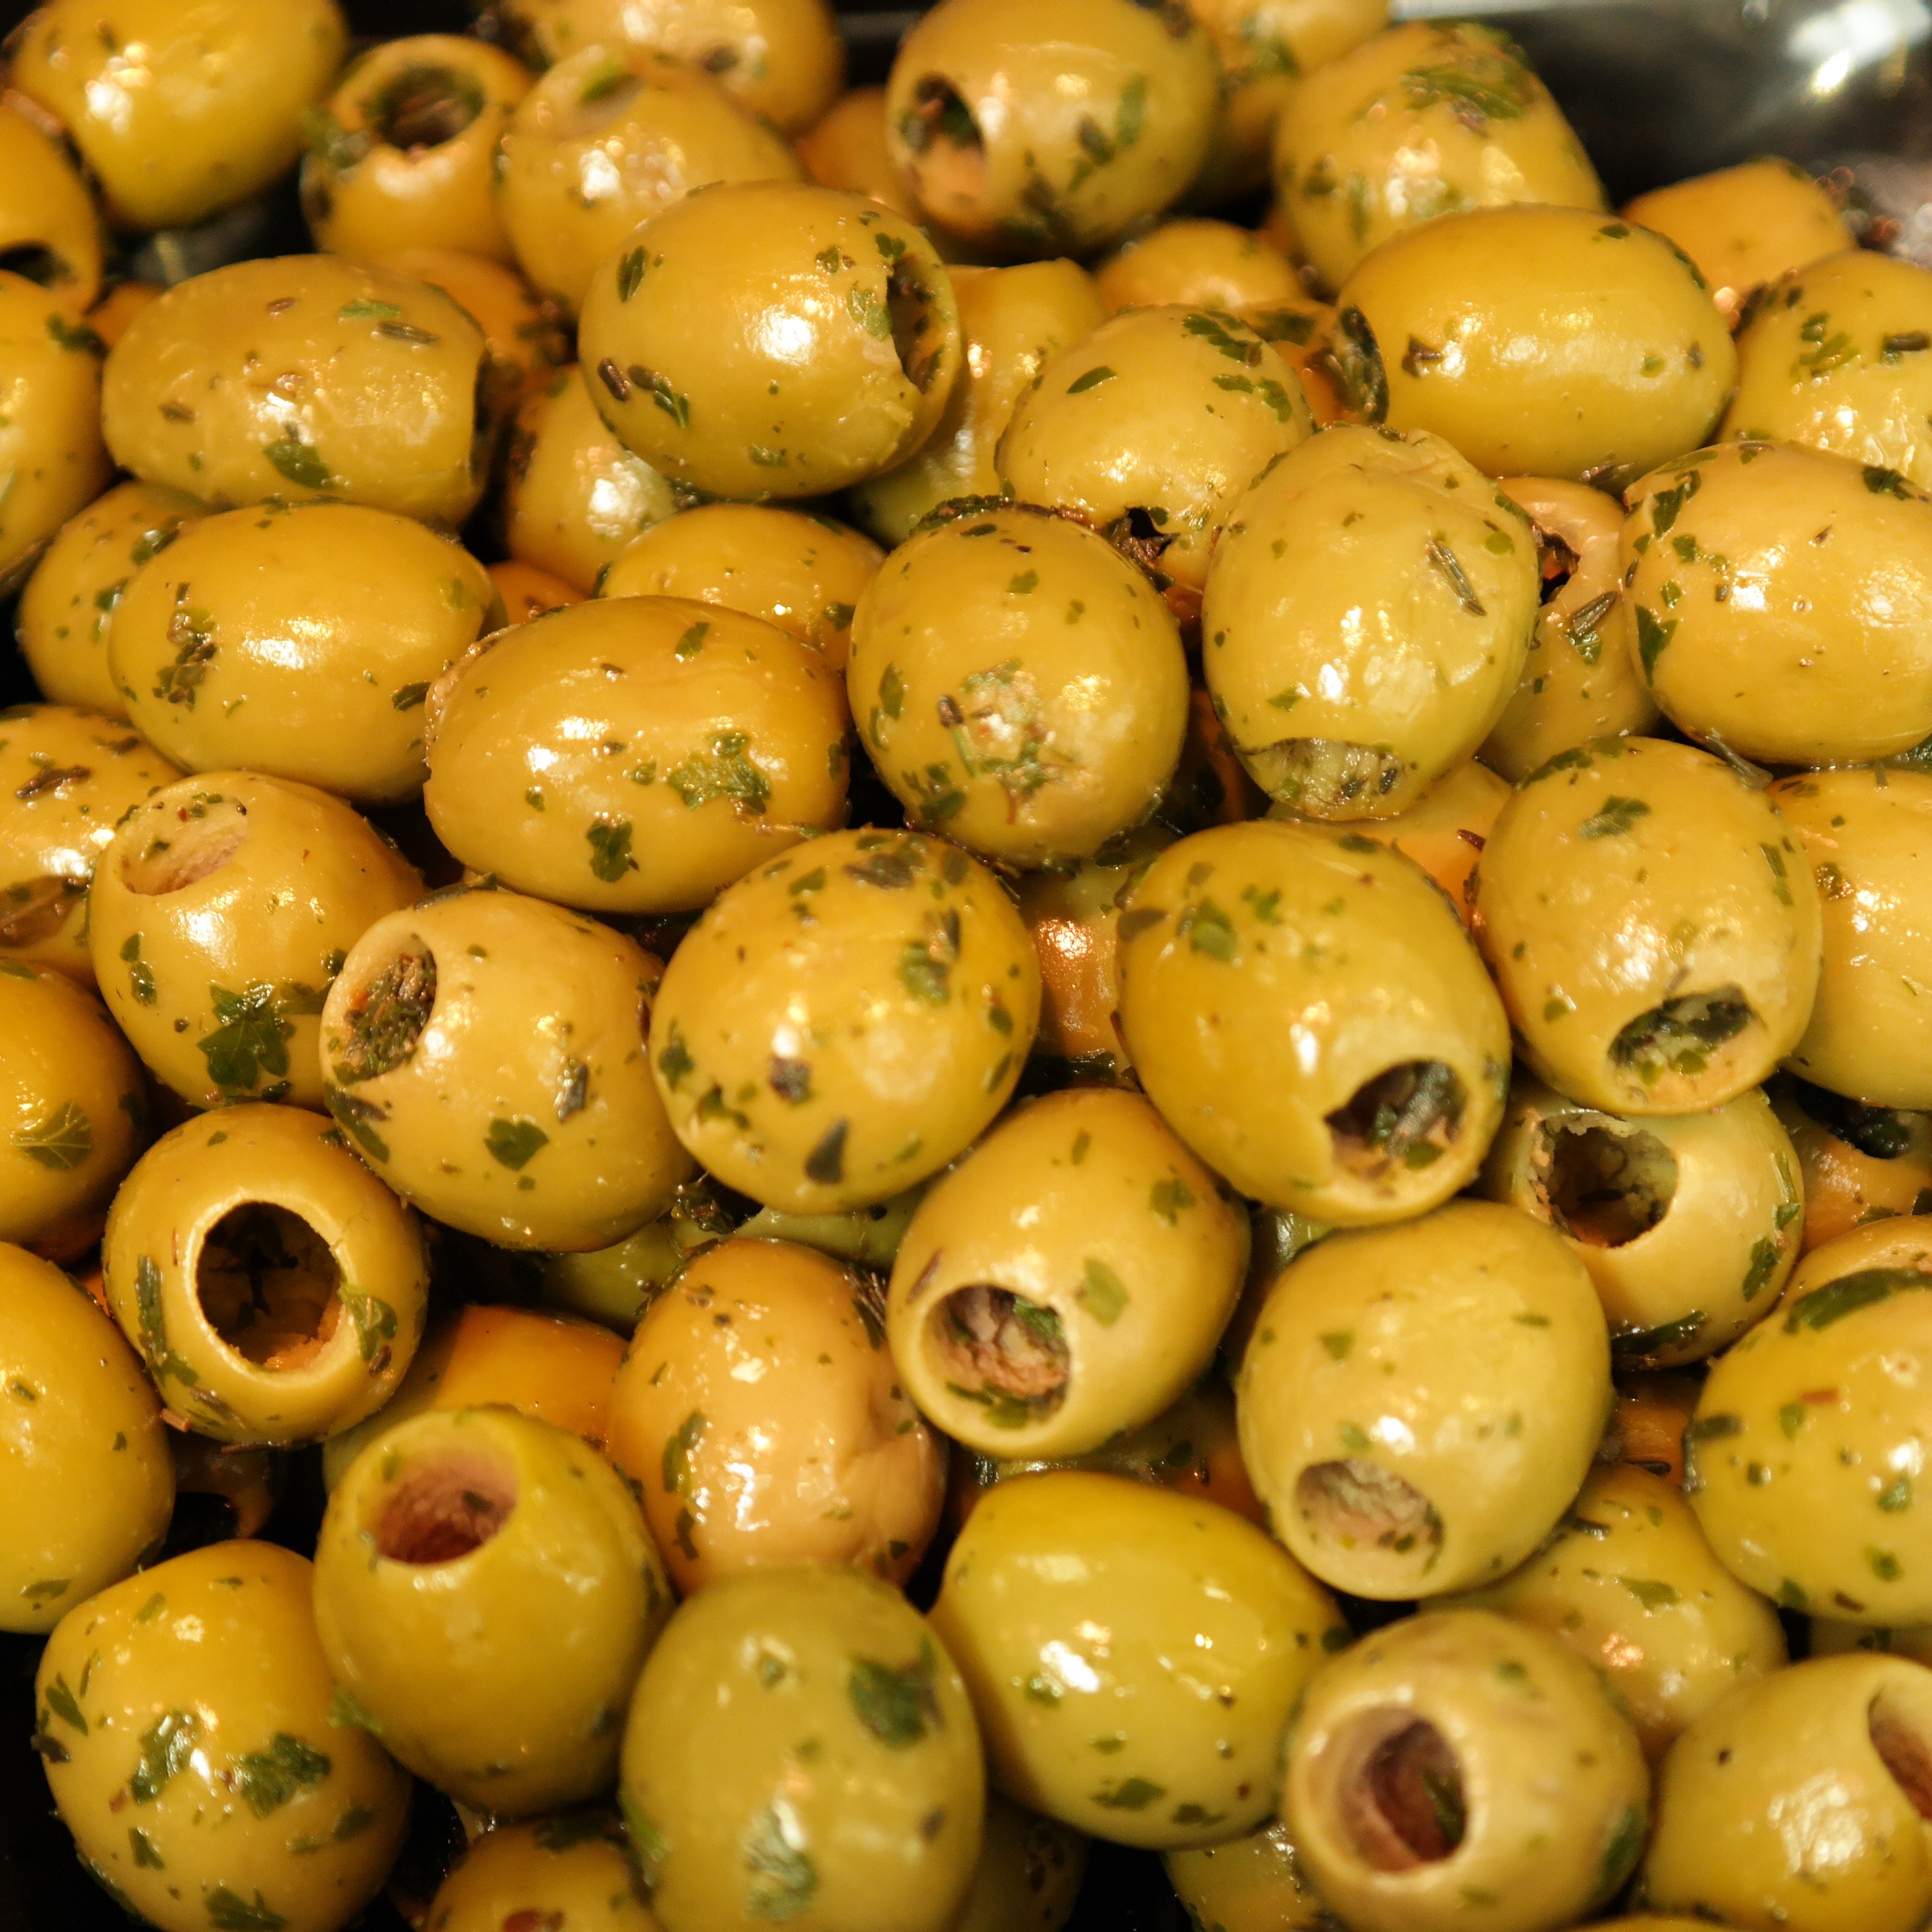
plant, fruit, food, greek, mediterranean, produce, vegetable, crop, healthy, vegetarian, olives, flowering plant, green olives, land plant